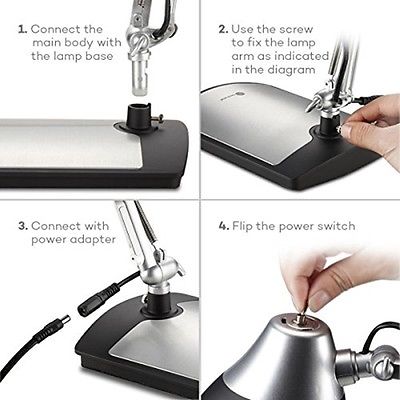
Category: lamp